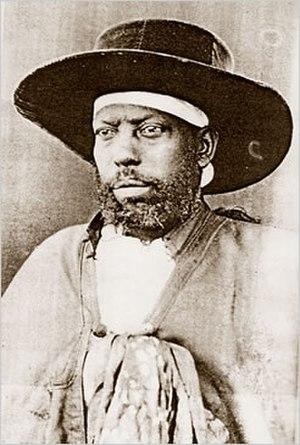
Menelik II, né sous le nom de Sahle Maryam, est prince, negus du Choa, puis empereur d'Éthiopie. Il est également connu sous son nom de cavalier Abba Dagnew.
Yohannes IV est un militaire et un homme d'État éthiopien, Negusse Negest de 1872 à 1889. Né Kassa Mercha, il est également connu sous son nom de cavalier Abba Bezbez.